Visa policy of mainland China

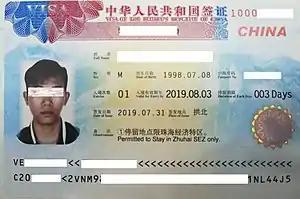
Sample of a SEZ visa

The visa policy of mainland China deals with the requirements which a foreign citizen must meet to travel to, enter, and remain in the mainland of the People's Republic of China. Several categories of visas are available, depending on the purpose and length of stay. Chinese visas are issued outside China by the Chinese diplomatic missions and in China by the exit and entry administrations (EEAs) of the county-level public security bureaus (PSBs). Visa exemptions exist for citizens of certain countries based on bilateral agreements and unilateral decisions.